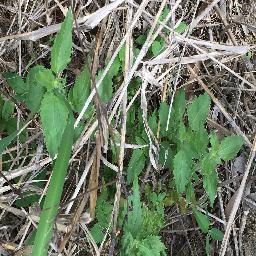
Label: siam_weed